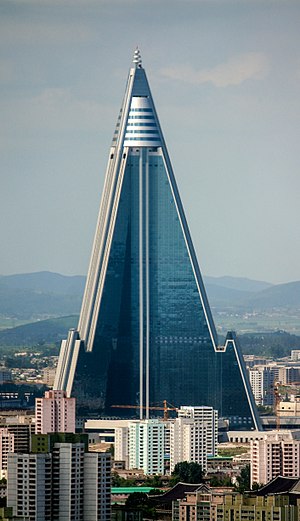
Ryugyong Hotel
Ryugyong Hotel, august, 2011
Ryugyong Hotel er en skyskraber i Pyongyang i Nordkorea. Bygningen har 105 etager og er 330 meter. Byggeriet blev påbegyndt i 1987 og stoppede af økonomiske årsager i 1992 men blev genoptaget i april 2008. Eksteriøret var færdig i 2011, det var planlagt at det skulle stå færdigt i 2012 til hundredeåret for Kim Il-sungs fødsel. En delvis åbning var planlagt i 2013, men det blev aflyst.